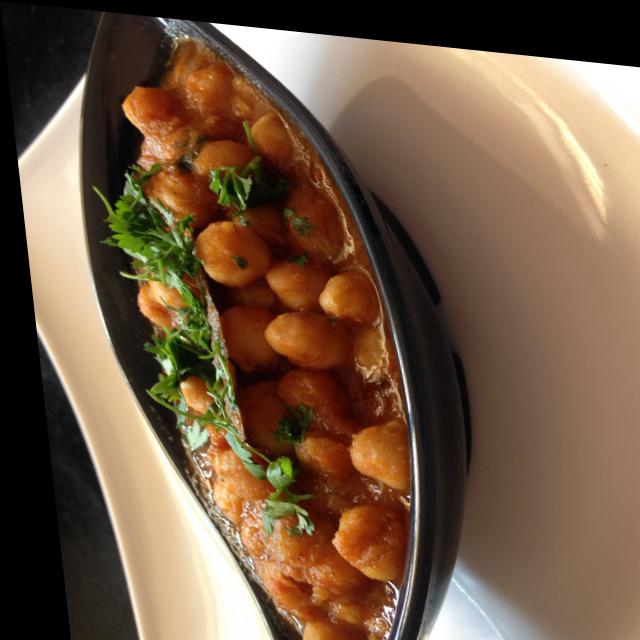
Dish: chole